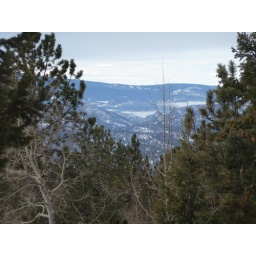
font window 365. photog'ing the cloud in the valley